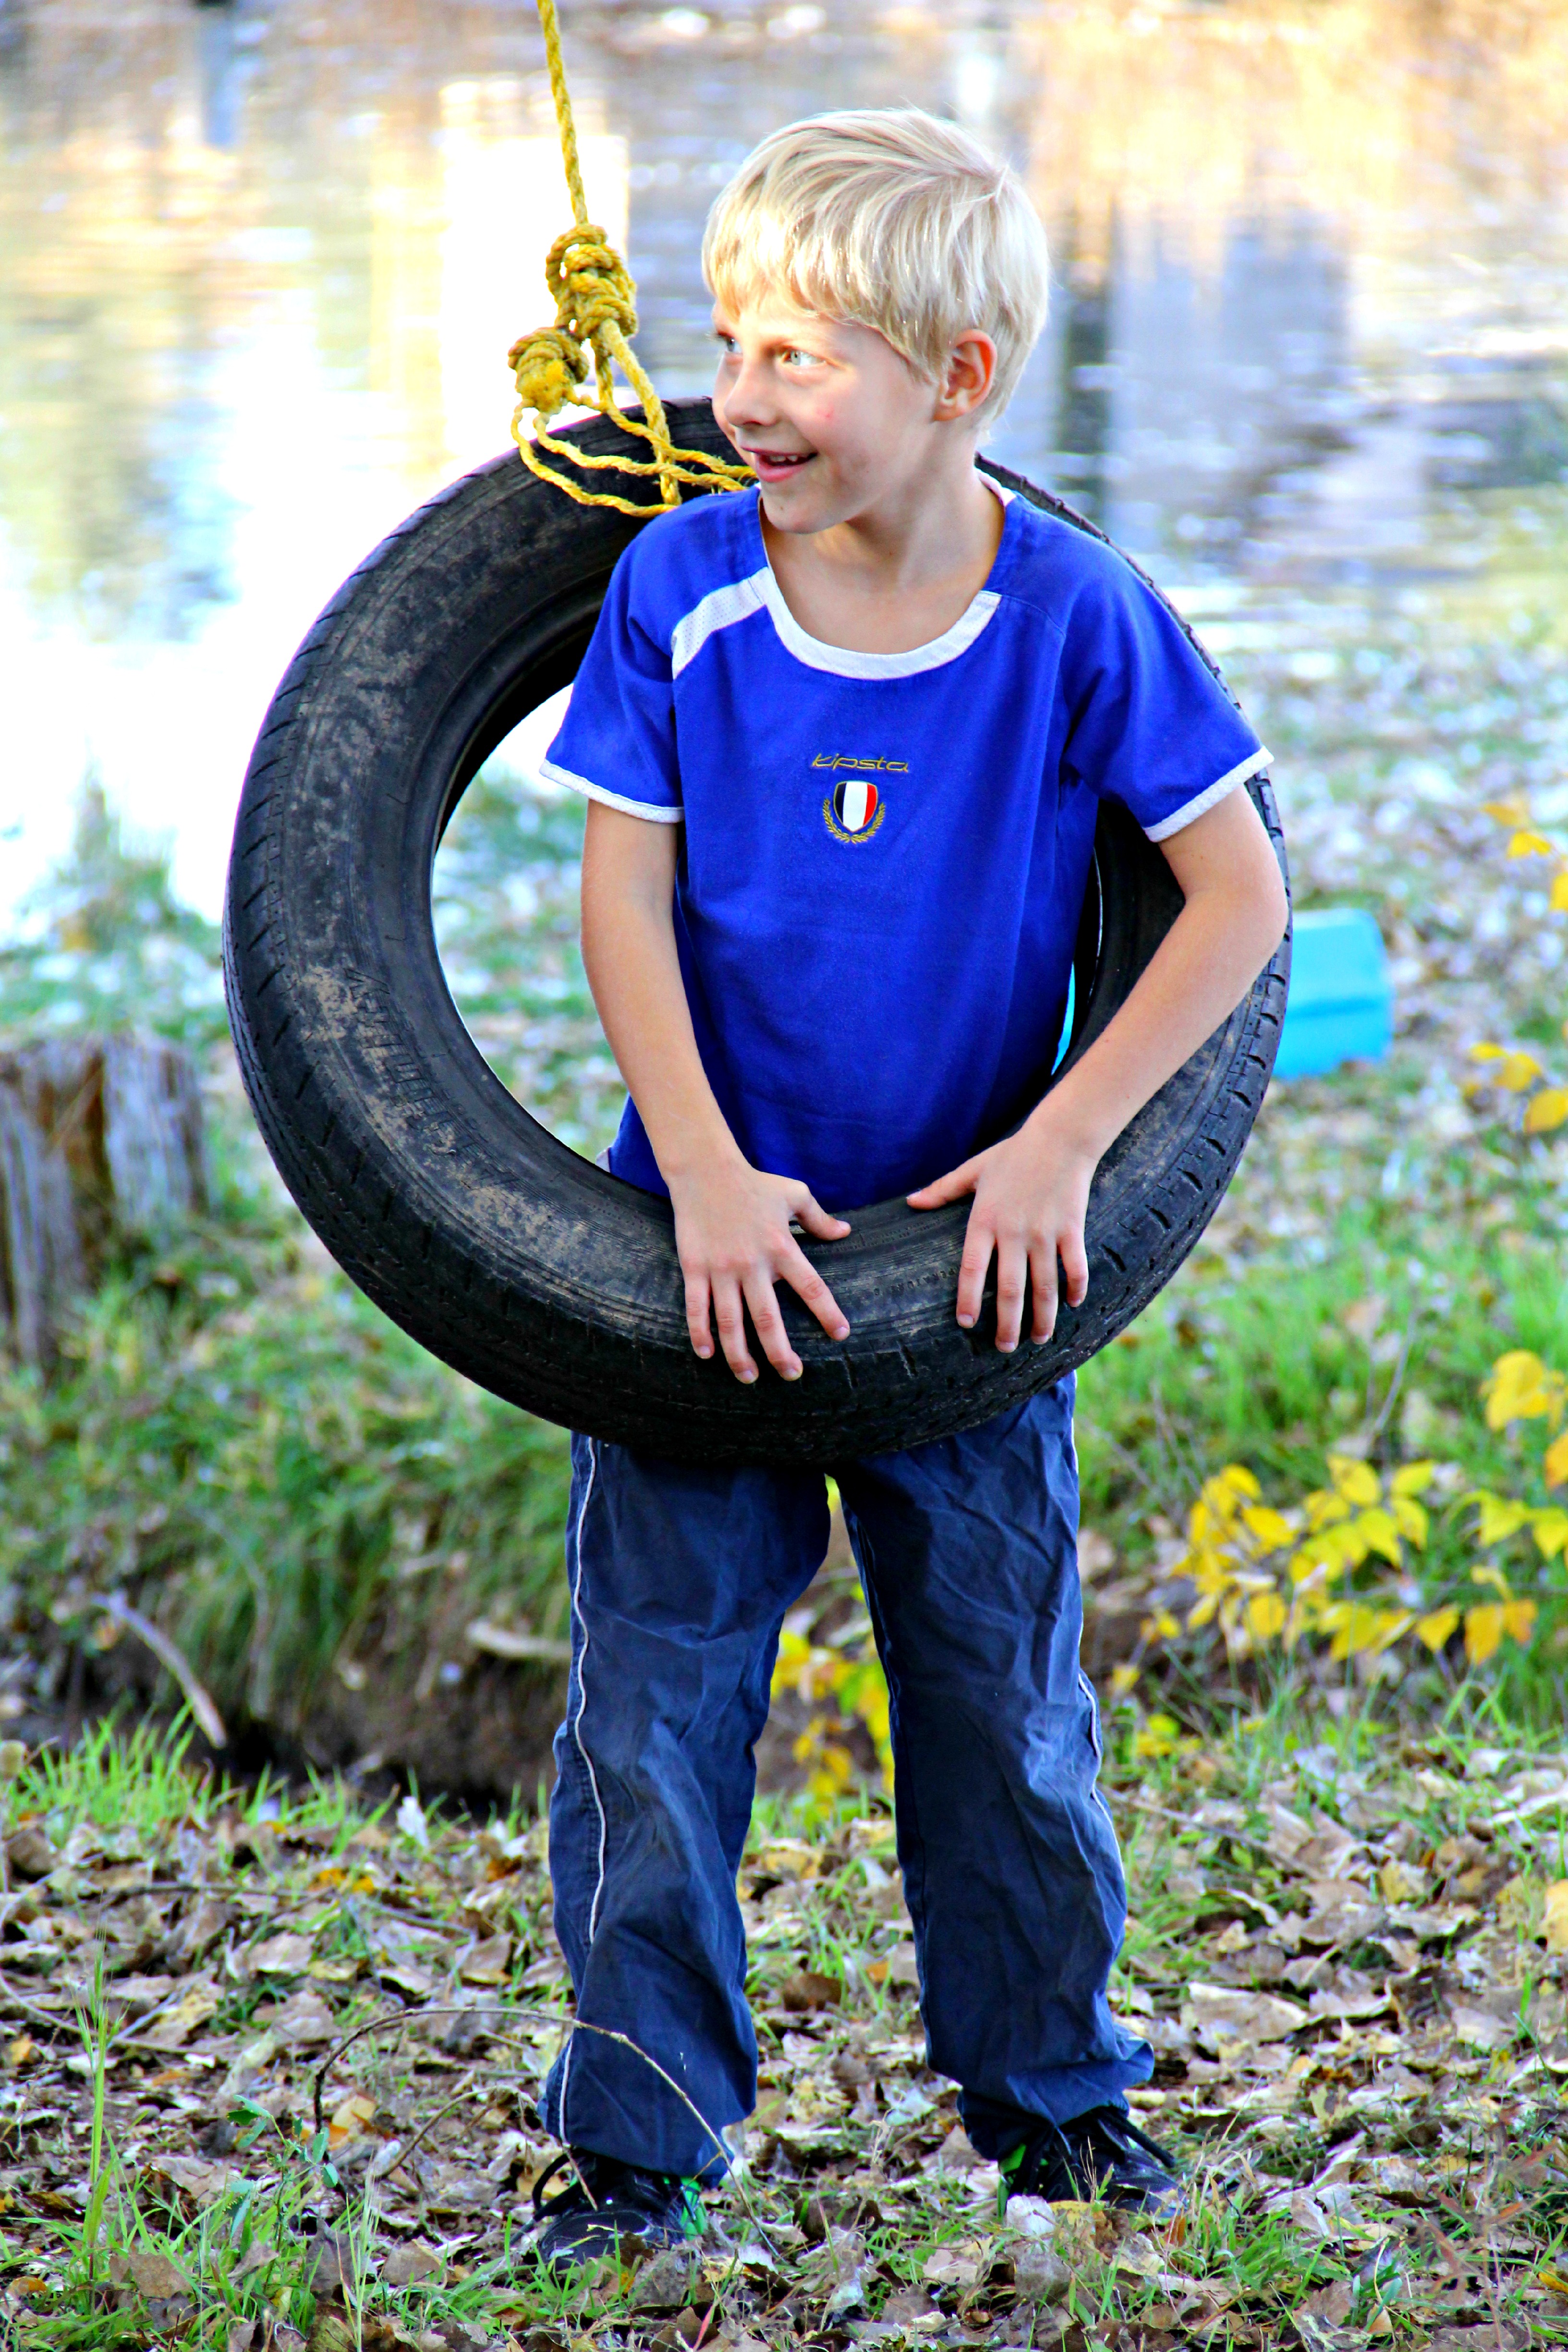
person, people, boy, summer, male, young, youth, autumn, child, blue, playing, childhood, smiling, cheerful, fun, happy, happiness, toddler, swinging, tire swing, portrait photography, human positions